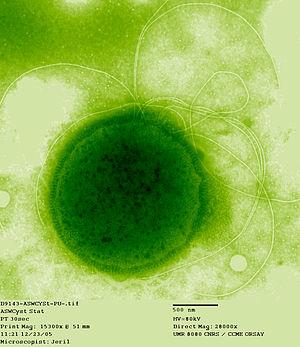
Thermococcus gammatolerans est une archée polyextrêmophile, à la fois hyperthermophile et particulièrement radiorésistante. Cet organisme a été découvert en 2003 dans une source hydrothermale sous-marine à environ 2 000 m de profondeur dans le golfe de Californie. Il se développe dans une plage de températures de 55 à 95 °C, l'optimum se situant autour de 88 °C. Son pH optimal de développement est de 6, ce qui favorise le métabolisme du soufre, réduit en sulfure d'hydrogène H₂S par cette archée.
Un organisme est dit extrêmophile, ou extrémophile, lorsque ses conditions de vie normales sont mortelles pour la plupart des autres organismes : températures proches ou supérieures à 100 °C ou inférieures à 0 °C, pressions exceptionnelles, milieux très chargés en sel, milieux très acides ou hyper-alcalins, milieux radioactifs ou anoxique ou non-éclairé comme les endolithes.
Les Thermococcaceae sont une famille d'archées de l'ordre des Thermococcales.
Thermococcus est un genre d'archées hyperthermophiles appartenant au phylum des Euryarchaeota.